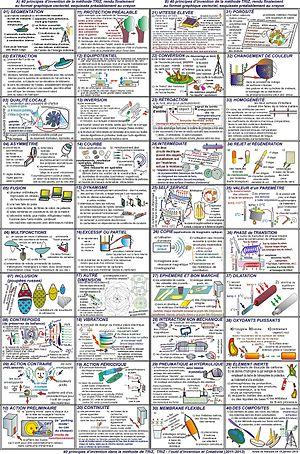
Quarante principes d'invention de la methode de TRIZ, rendus au format graphique vectoriel, preàlablement esquissés au crayon
TRIZ est une approche heuristique destinée à résoudre des problèmes d'innovation, principalement techniques. Elle est élaborée à partir de 1946 par l'ingénieur soviétique Genrich Altshuller, lorsqu'il constata que le progrès technologique suit de façon générale un cours descriptible par des lois. Ces lois suggèrent une procédure à suivre pour innover en matière de technologies, notamment en explorant des solutions génériques, empruntées à d'autres domaines, qui n'ont pas encore été appliquées au problème particulier à l'étude.